Château du Taillis

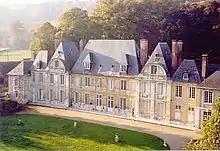
Aerial view

The château was built around 1530 by Jehan du Fay du Tailly on the foundations of a 13th-century fortified house. The unfinished central structure was enlarged with two pavilions in the 17th century and completed in the 18th century with the addition of new wings. The sculpted façade features seigniorial coats of arms, as well as niches and pilasters.